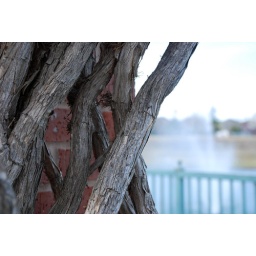
Wooden vines behind the Davis library with the fountain from the lake in the background.